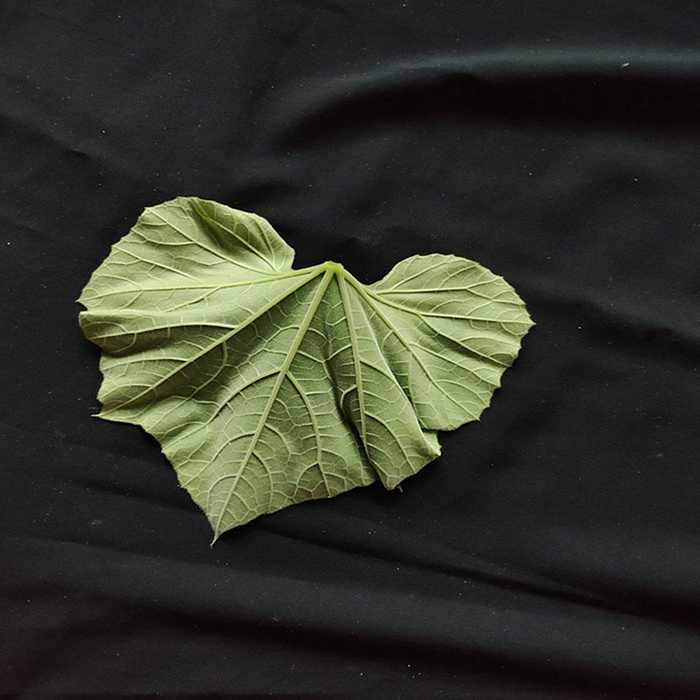
Plant: Bottle gourd
Label: Fresh leaf